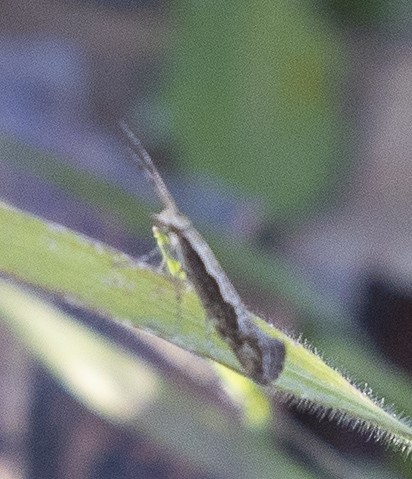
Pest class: diamondback_moth